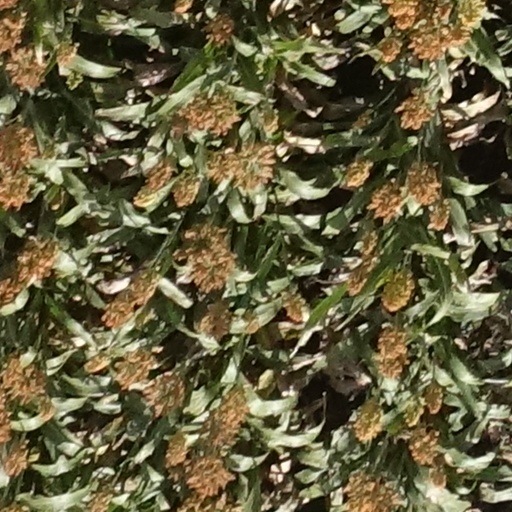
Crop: sorghum